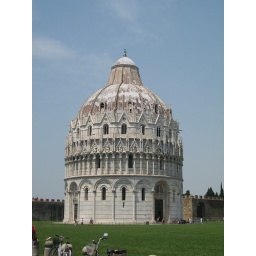
other building by leaning tower